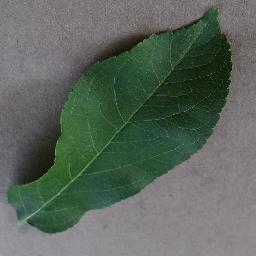
Label: Apple___healthy